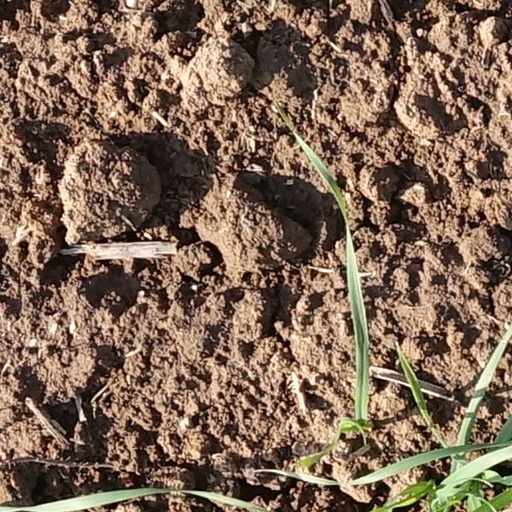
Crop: wheat